Solca

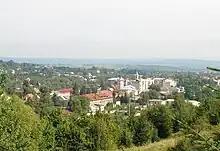
The town of Solca, as seen from the local stadium

Solca is located in the central-eastern part of Suceava County, at the foot of the eastern part of [Bukovinian Subcarpathians|Obcina Mare Mountains]], in the Solca-Cacica Depression. The town is situated at the border of the Suceava Plateau and the Eastern Carpathians, at an average altitude of . The Solca River crosses the town. Solca is a place known for the beauty of the natural landscape and the high quality of its air.